Tony Tremlett (bishop)

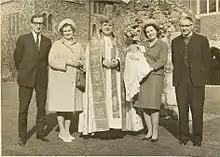
Bishop Tony Tremlett (extreme right) at the baptism of one of his 26 Godsons.

Tremlett was educated at King's School, Bruton and King's College, Cambridge before studying for ordination at Cuddesdon, an Anglo-Catholic/high church theological college of the Church of England.